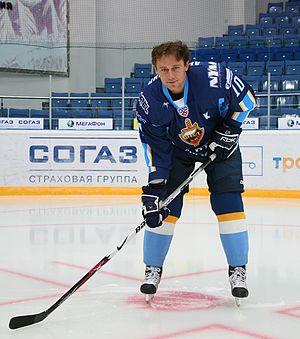
Aleh Ouladzimiravitch Antonenka - en biélorusse : Алег Уладзiмiравiч Антоненка - ou Oleg Vladimirovitch Antonenko - en russe : Олег Владимирович Антоненко - est un joueur professionnel biélorusse de hockey sur glace. Il est le père d'Artsyom Antonenka.